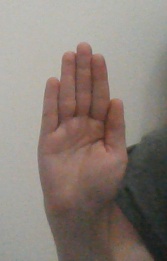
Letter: seen